Kathleen Battle

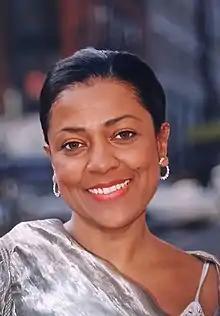
Battle in 1999

Kathleen Deanna Battle (born August 13, 1948) is an American operatic soprano known for her distinctive vocal range and tone. Born in Portsmouth, Ohio, Battle initially became known for her work within the concert repertoire through performances with major orchestras during the early and mid-1970s. She made her opera debut in 1975. Battle expanded her repertoire into lyric soprano and coloratura soprano roles during the 1980s and early 1990s, until her eventual dismissal from the Metropolitan Opera in 1994. She later focused on recording and the concert stage. After a 22-year absence from the Met, Battle performed a concert of spirituals at the Metropolitan Opera House in November 2016, and again in May 2024.